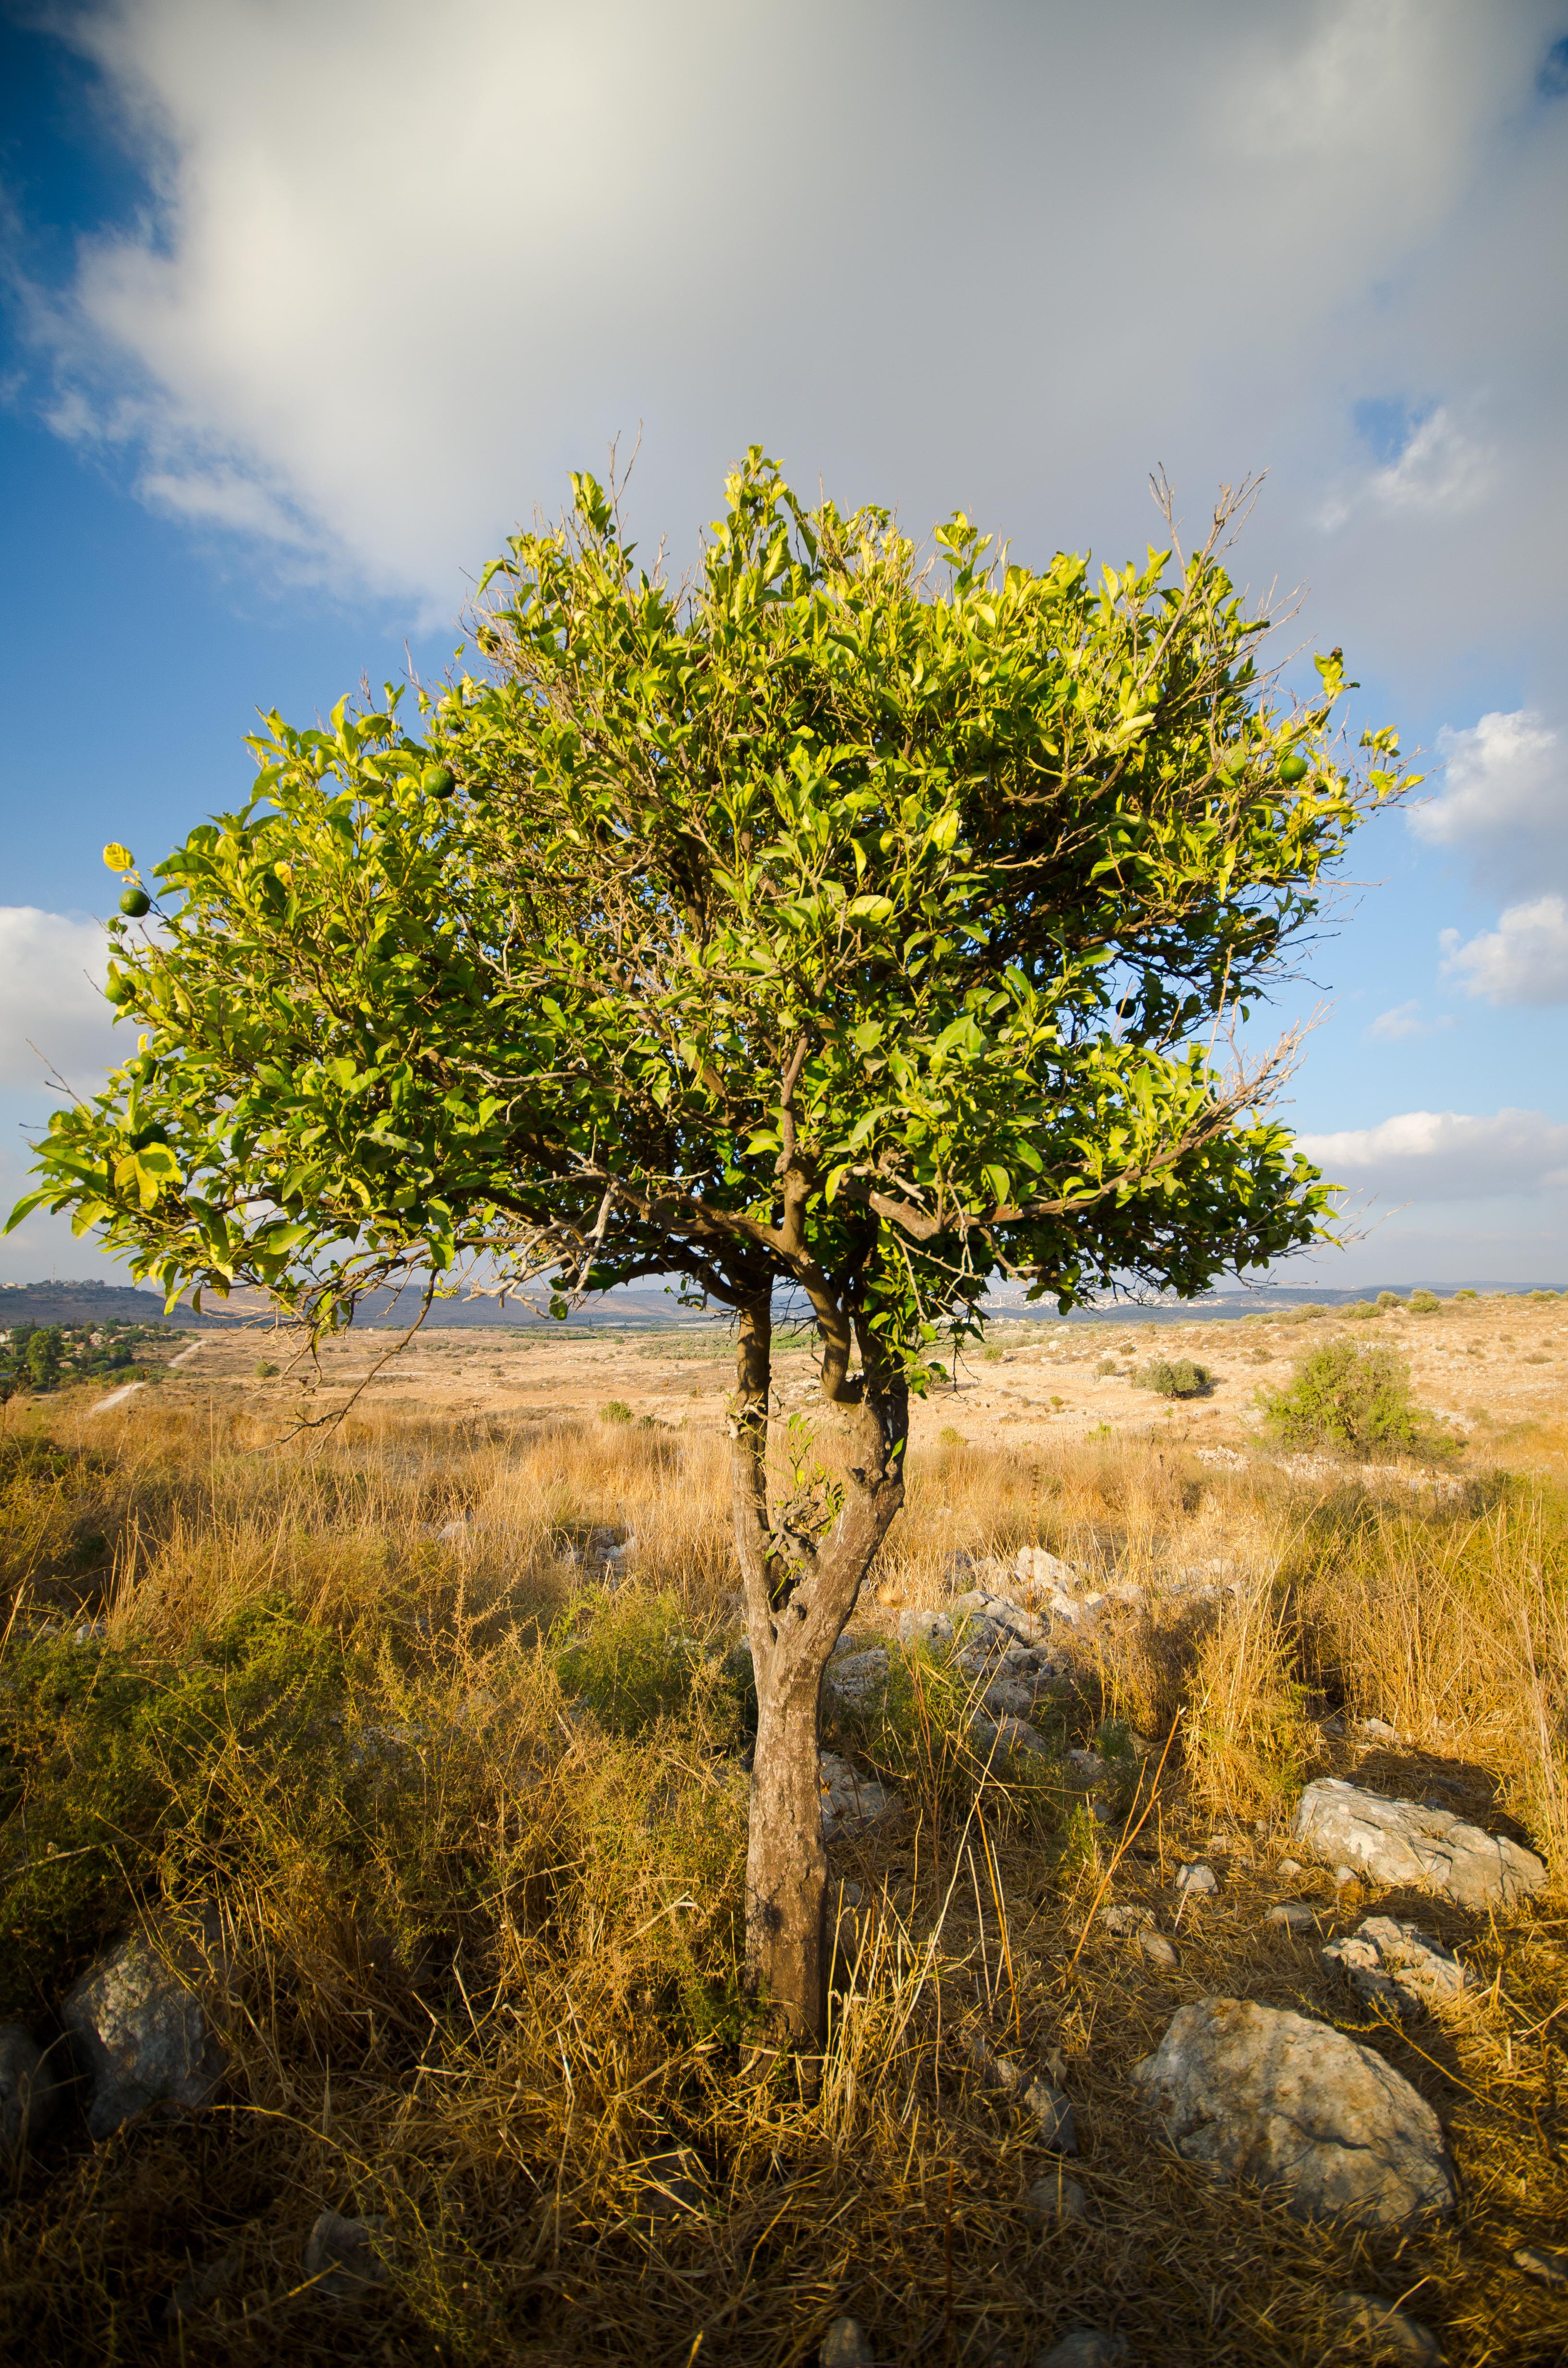
landscape, tree, nature, grass, wilderness, branch, plant, sky, sunlight, leaf, flower, summer, green, autumn, botany, nikon, flora, season, savanna, clouds, raw, sigma, d5100, filter, woodland, ecosystem, israel, 10200mm, flowering plant, nd8, orangetree, natural environment, woody plant, land plant